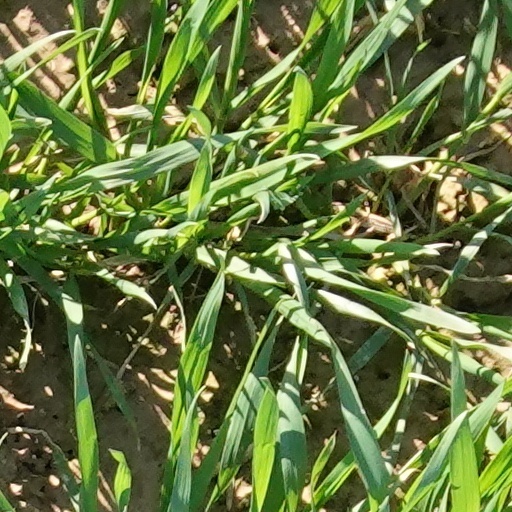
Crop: wheat